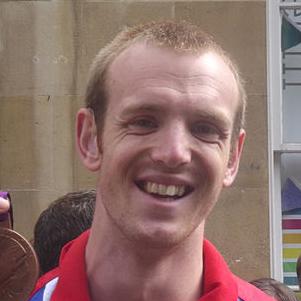
Age: 23